Visual arts in Israel

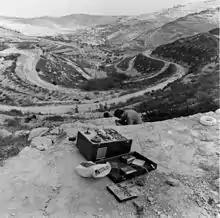
Joshua Neustein, Gerard Marx, Georgette Batlle, "Jerusalem River Project", 1970

Until the 1970s, mainstream Israeli art dealt with a broad artistic and personal spectrum but, for the most part, ignored political issues. Even artists who portrayed cultural or Jewish content in their works were considered anachronistic by the artistic establishment of the time.